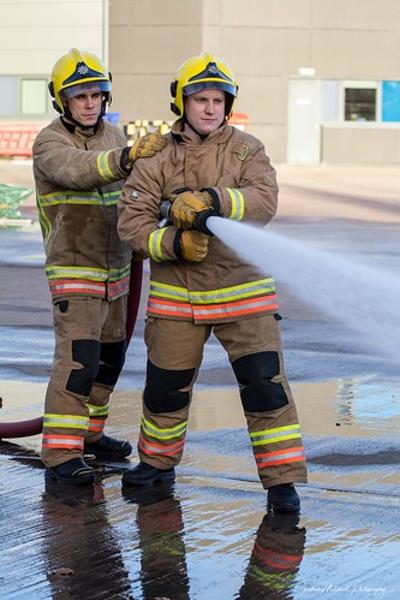
回答: 落ち着け、そっちは火事じゃない。熱々のカップルだ。